Shilpa Architects

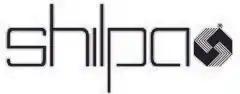
Official logo

Shilpa Architects is an international architecture, design and planning firm that was founded in 1979 in Chennai, India by Sheila Sri Prakash. The firm was established as a proprietary firm and is the first architecture firm that was founded independently by a woman in India.